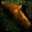
Label: forest